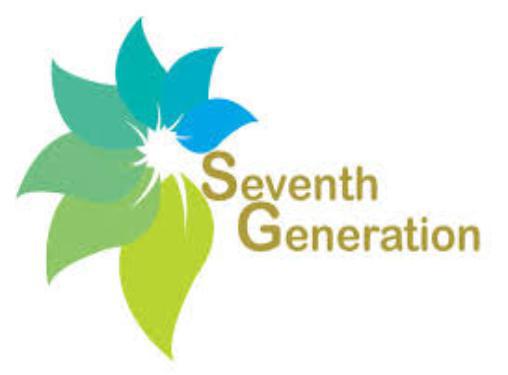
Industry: Necessities